China–Norway relations

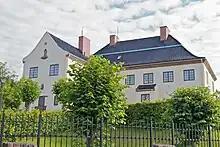
The Chinese embassy in Oslo, Norway

People's Republic of China – Norway relations officially started on 7 October 1950 and shortly after established diplomatic missions on 5 October 1954.